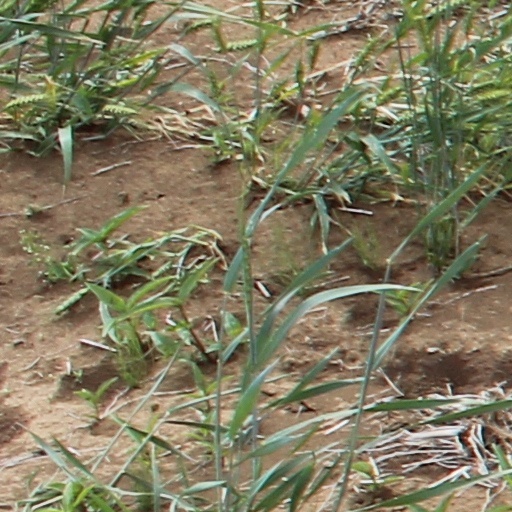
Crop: wheat